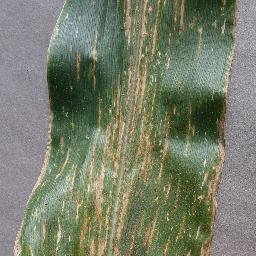
Label: Corn_(Maize)___Gray_Leaf_Spot_(Cercospora)